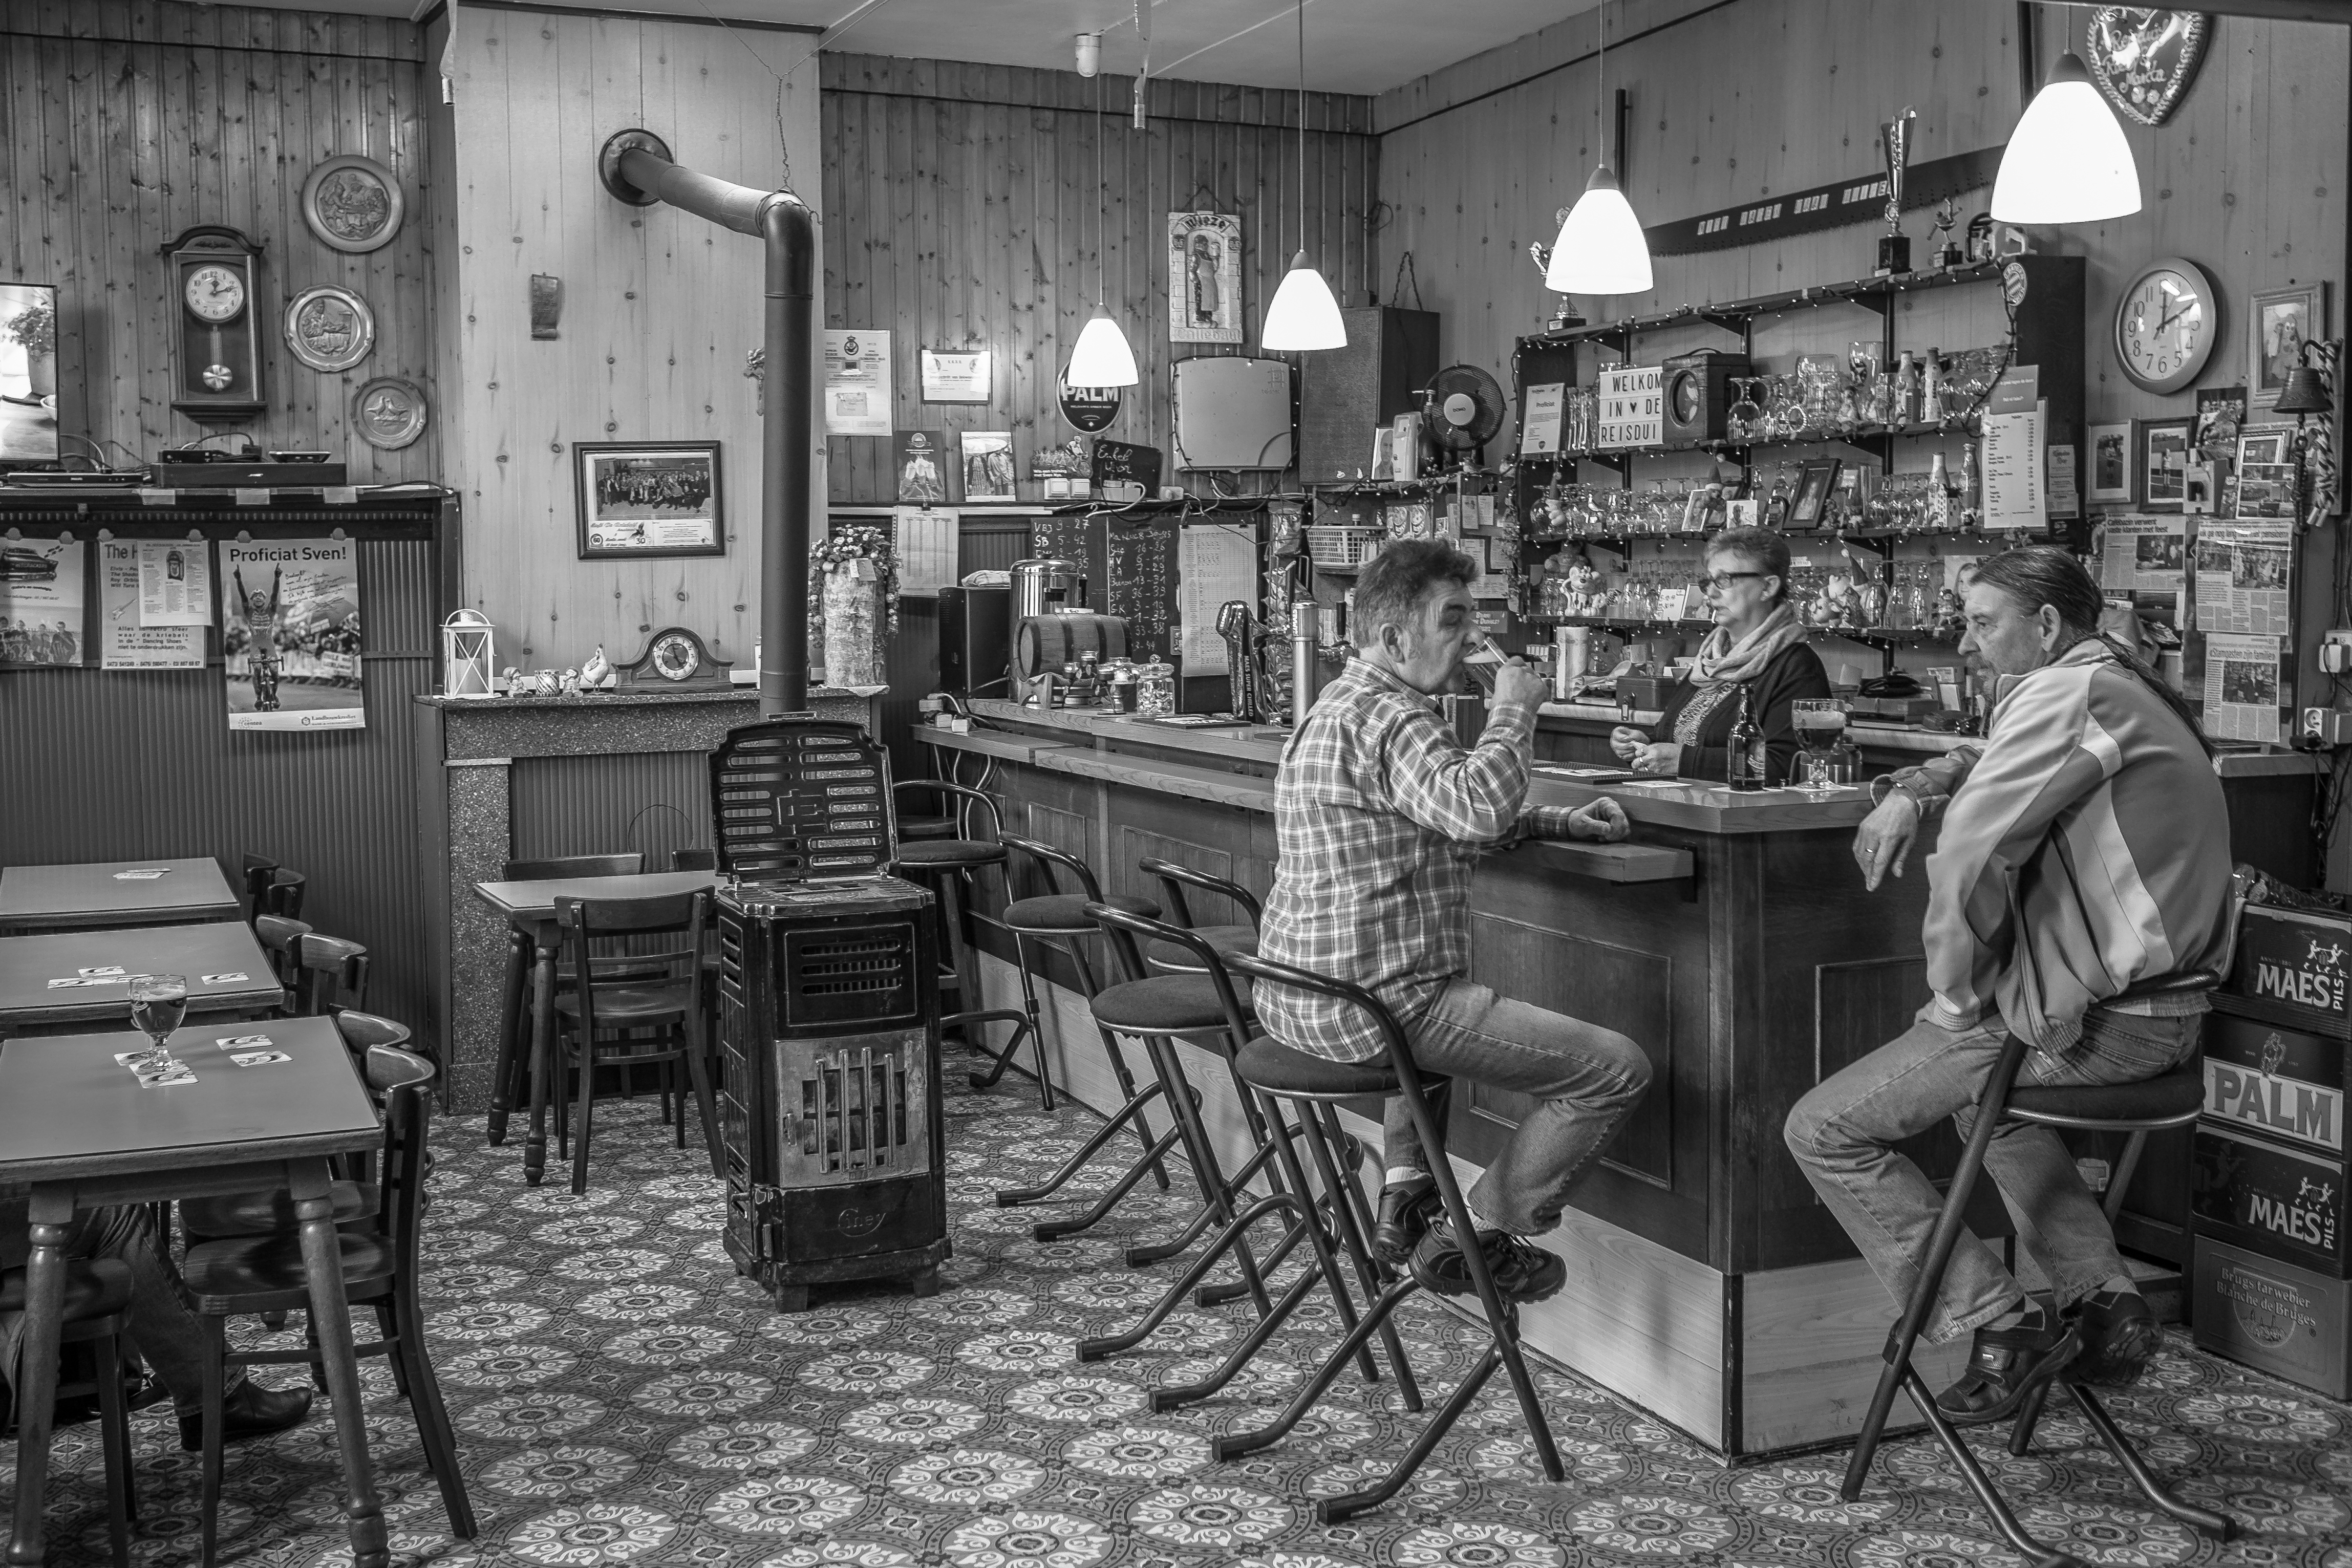
cafe, black and white, atmosphere, village, factory, monochrome, drinking, history, pub, willyverhulst, monochrome photography